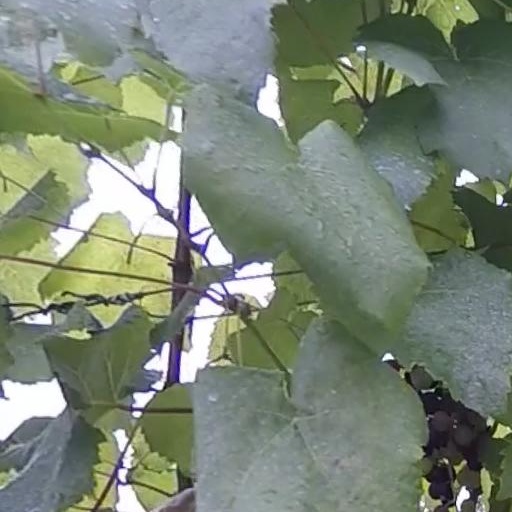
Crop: grape